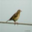
Label: bird